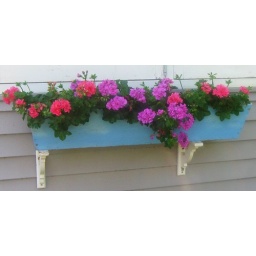
i'm cheap so i buy a hanging basket plant and cut it in two for window boxes